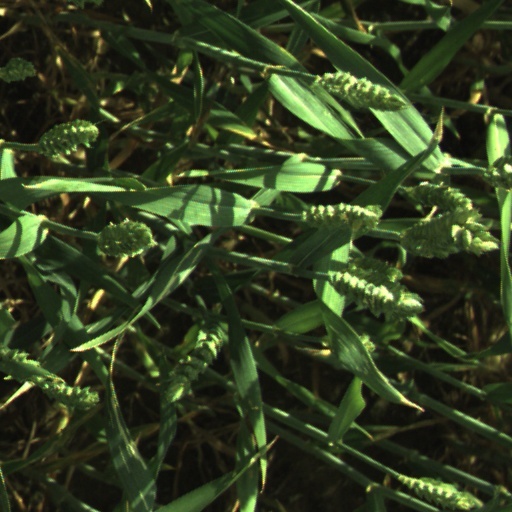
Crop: wheat